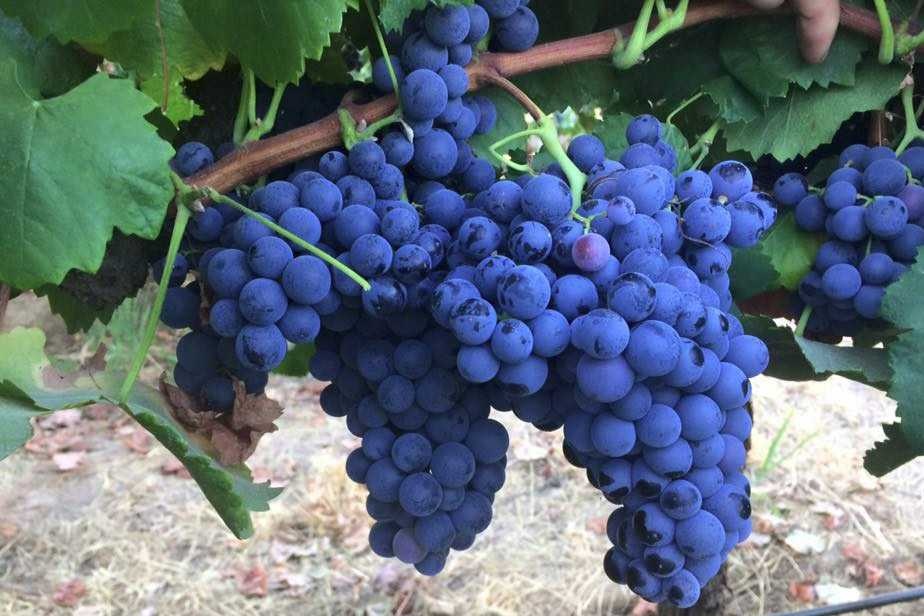
Label: Grapes